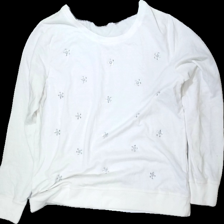
View: front
Type: Sweater
Category: Ladies
Brand: Not in the list
Brand text on label: Broadway
Colors: White, Grey
Material: 63% polyester, 37% cotton
Cut: Regular, C-collar
Size: XL
Season: All
Smell: Minor
Damage: Small stain
Damage location: bottom left
Price range: 50-100
Recommended usage: Reuse